Huntsville, Alabama

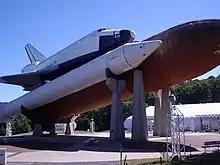
Space Shuttle Pathfinder at the United States Space & Rocket Center

The city is nicknamed "The Rocket City" for its close association with U.S. space missions. On January 31, 1958, ABMA placed America's first satellite, Explorer 1, into orbit using a Jupiter-C launch vehicle, a descendant of the Redstone. This brought national attention to Redstone Arsenal and Huntsville, with widespread recognition of this being a major center for high technology.